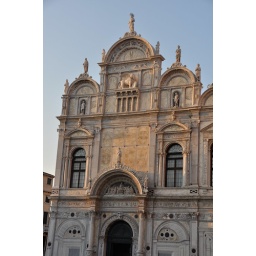
Possibly my favorite campo in the whole city. This building is now a hospital. Next door is a beautiful cathedral.